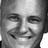
Emotion: happy